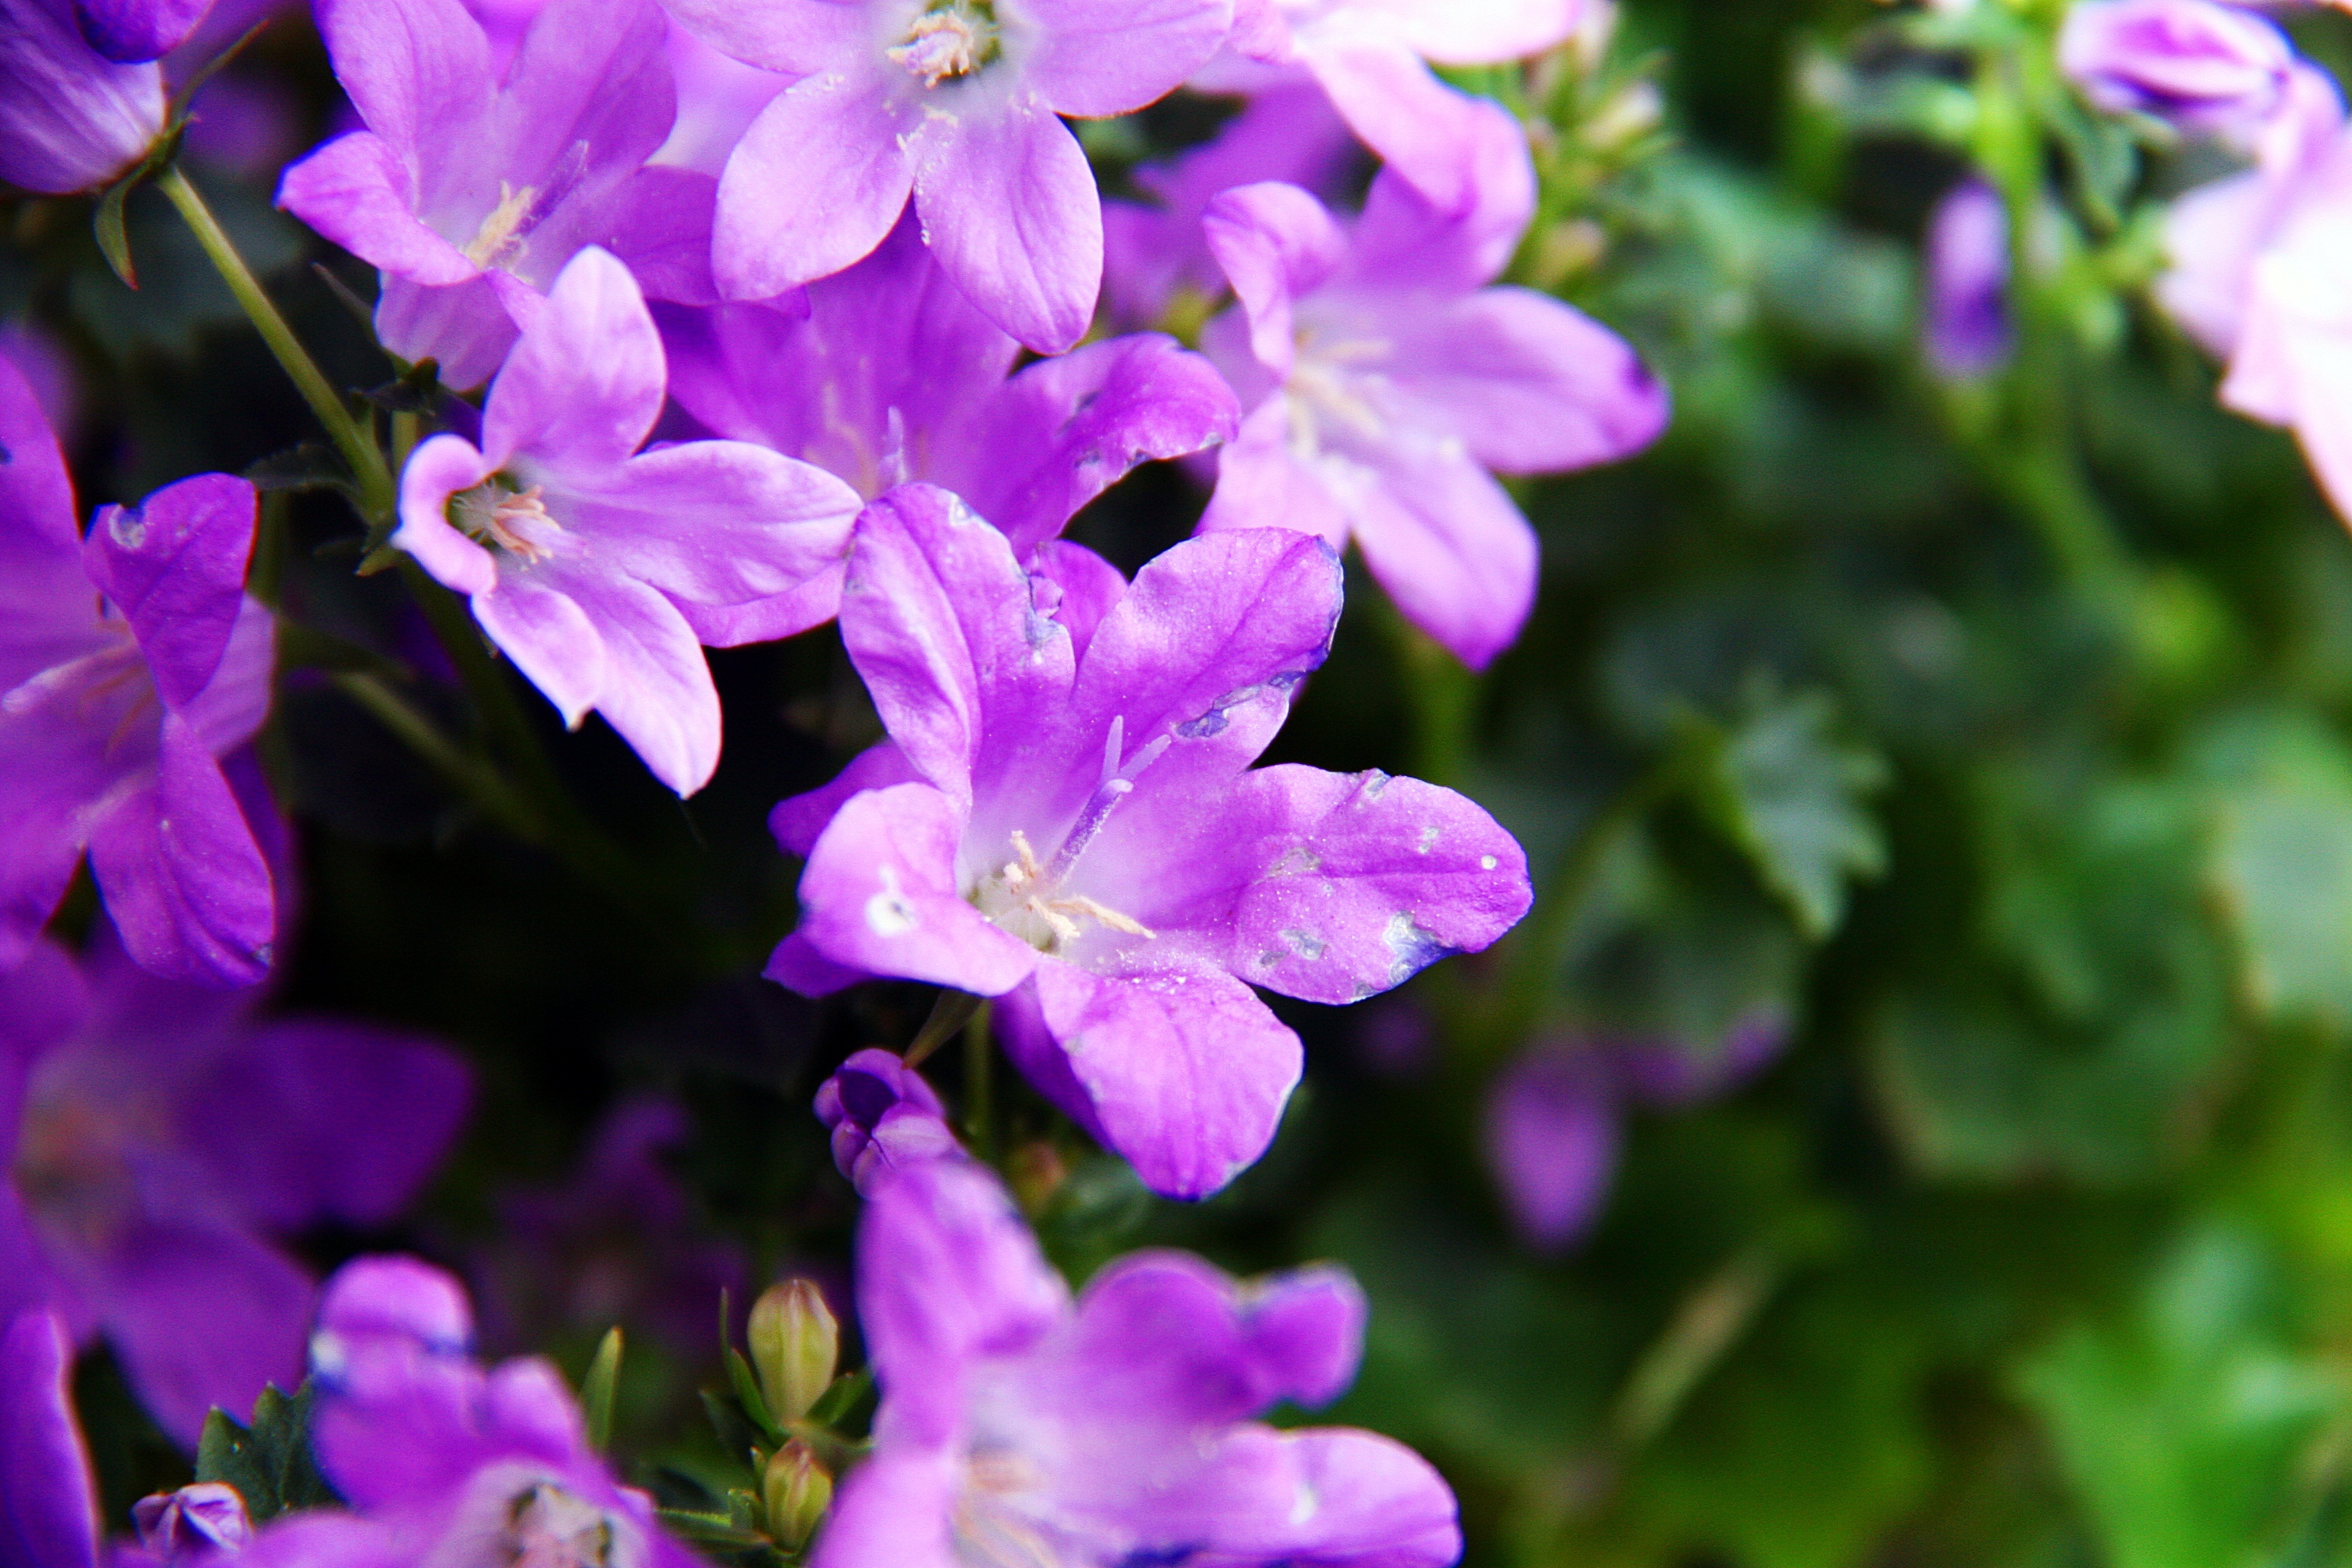
nature, blossom, plant, flower, petal, spring, botany, garden, flora, wildflower, flowers, lilac, detail, macro photography, flowering plant, annual plant, land plant